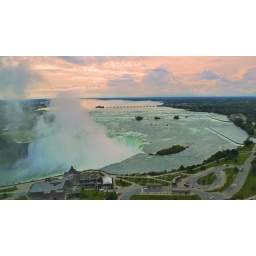
Morning from the window of a 33rd floor room of the Embassy Suites hotel in Niagara Falls, Ontario, Canada